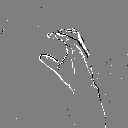
ASL letter: c